S. L. A. Marshall

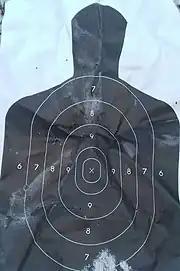
The widespread adoption of Shooting targets for firearms training in the US Army and law enforcement agencies was based on a recommendation from Marshall

One of Marshall's suggestions for improving rates of fire was to use realistic man-shaped targets rather than bullseyes, a practice which is now standard among militaries and law enforcement agencies. Much of the ongoing discussion regarding his research centres on reasons for "non-firing", and is of continuing interest to militaries in order to determine how to optimise training and manage issues like post traumatic stress disorder. Engen suggests Marshall's work led combat psychologists to identify the act of killing as a major factor in PTSD, not just an individual's personal experience under fire or the deaths of their comrades. This factor has been identified as the most significant driver of PTSD among remote drone operators, who may never directly come under fire.